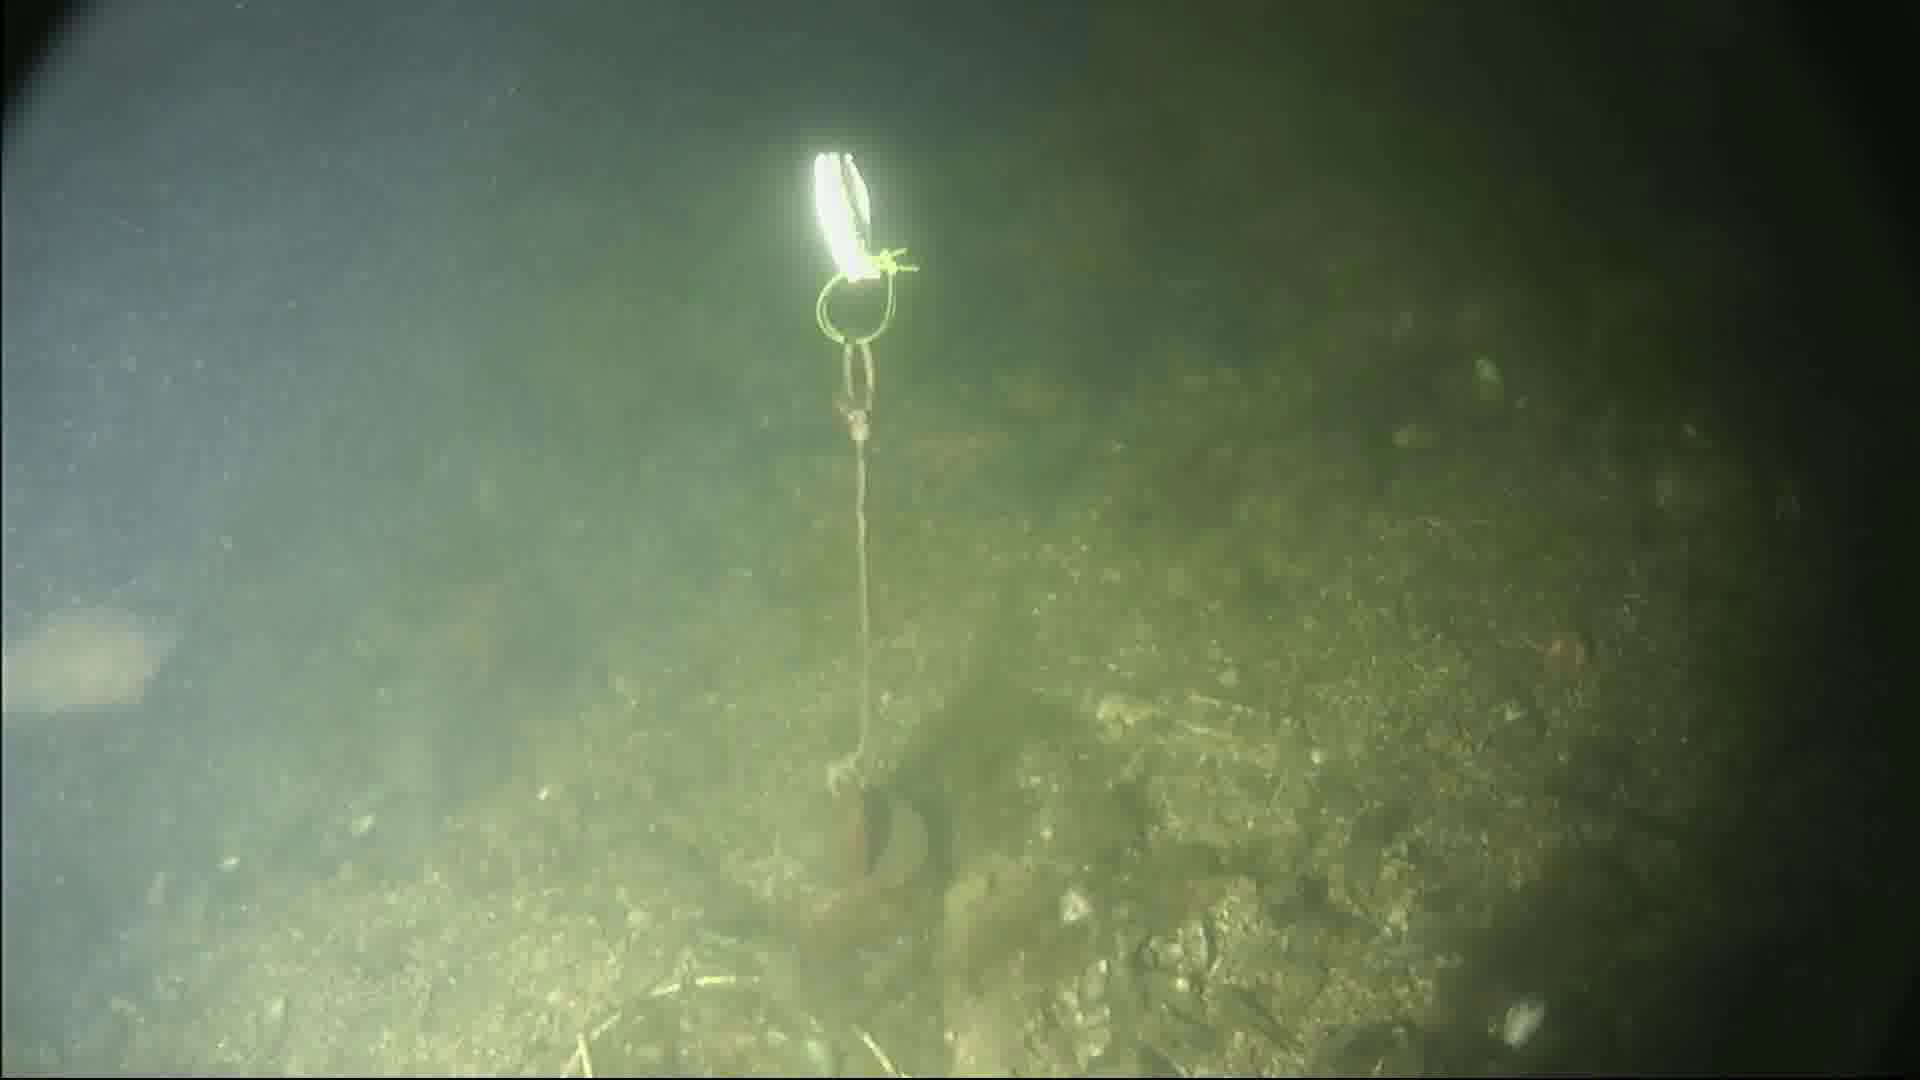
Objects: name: fish